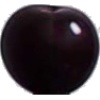
Label: Cherry Wax Black 1